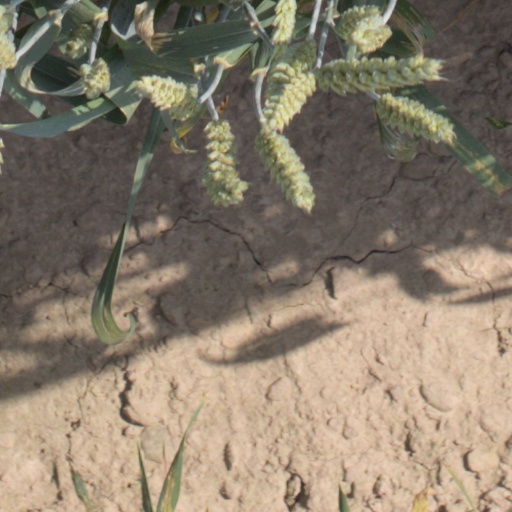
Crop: wheat